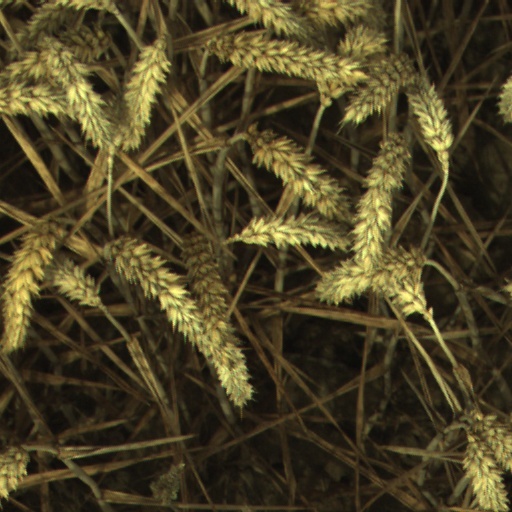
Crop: wheat